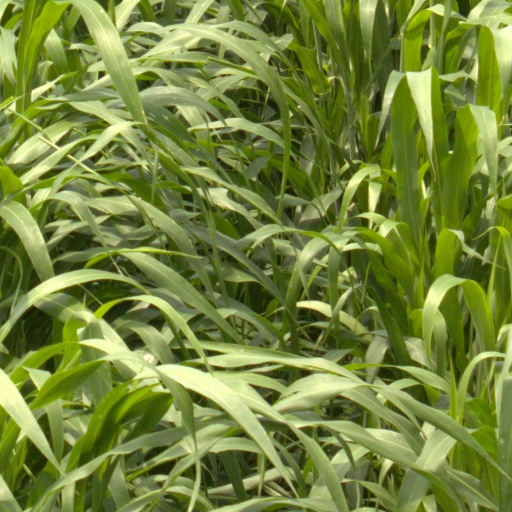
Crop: sorghum